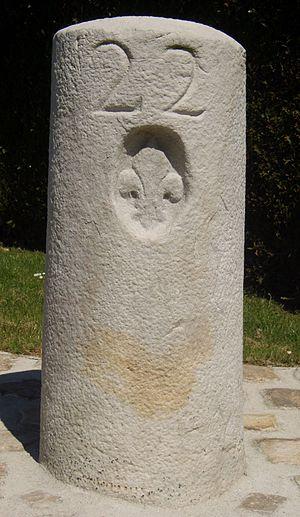
La borne royale de Fontenay-Trésigny
Fontenay-Trésigny est une commune française située dans le département de Seine-et-Marne, en région Île-de-France.